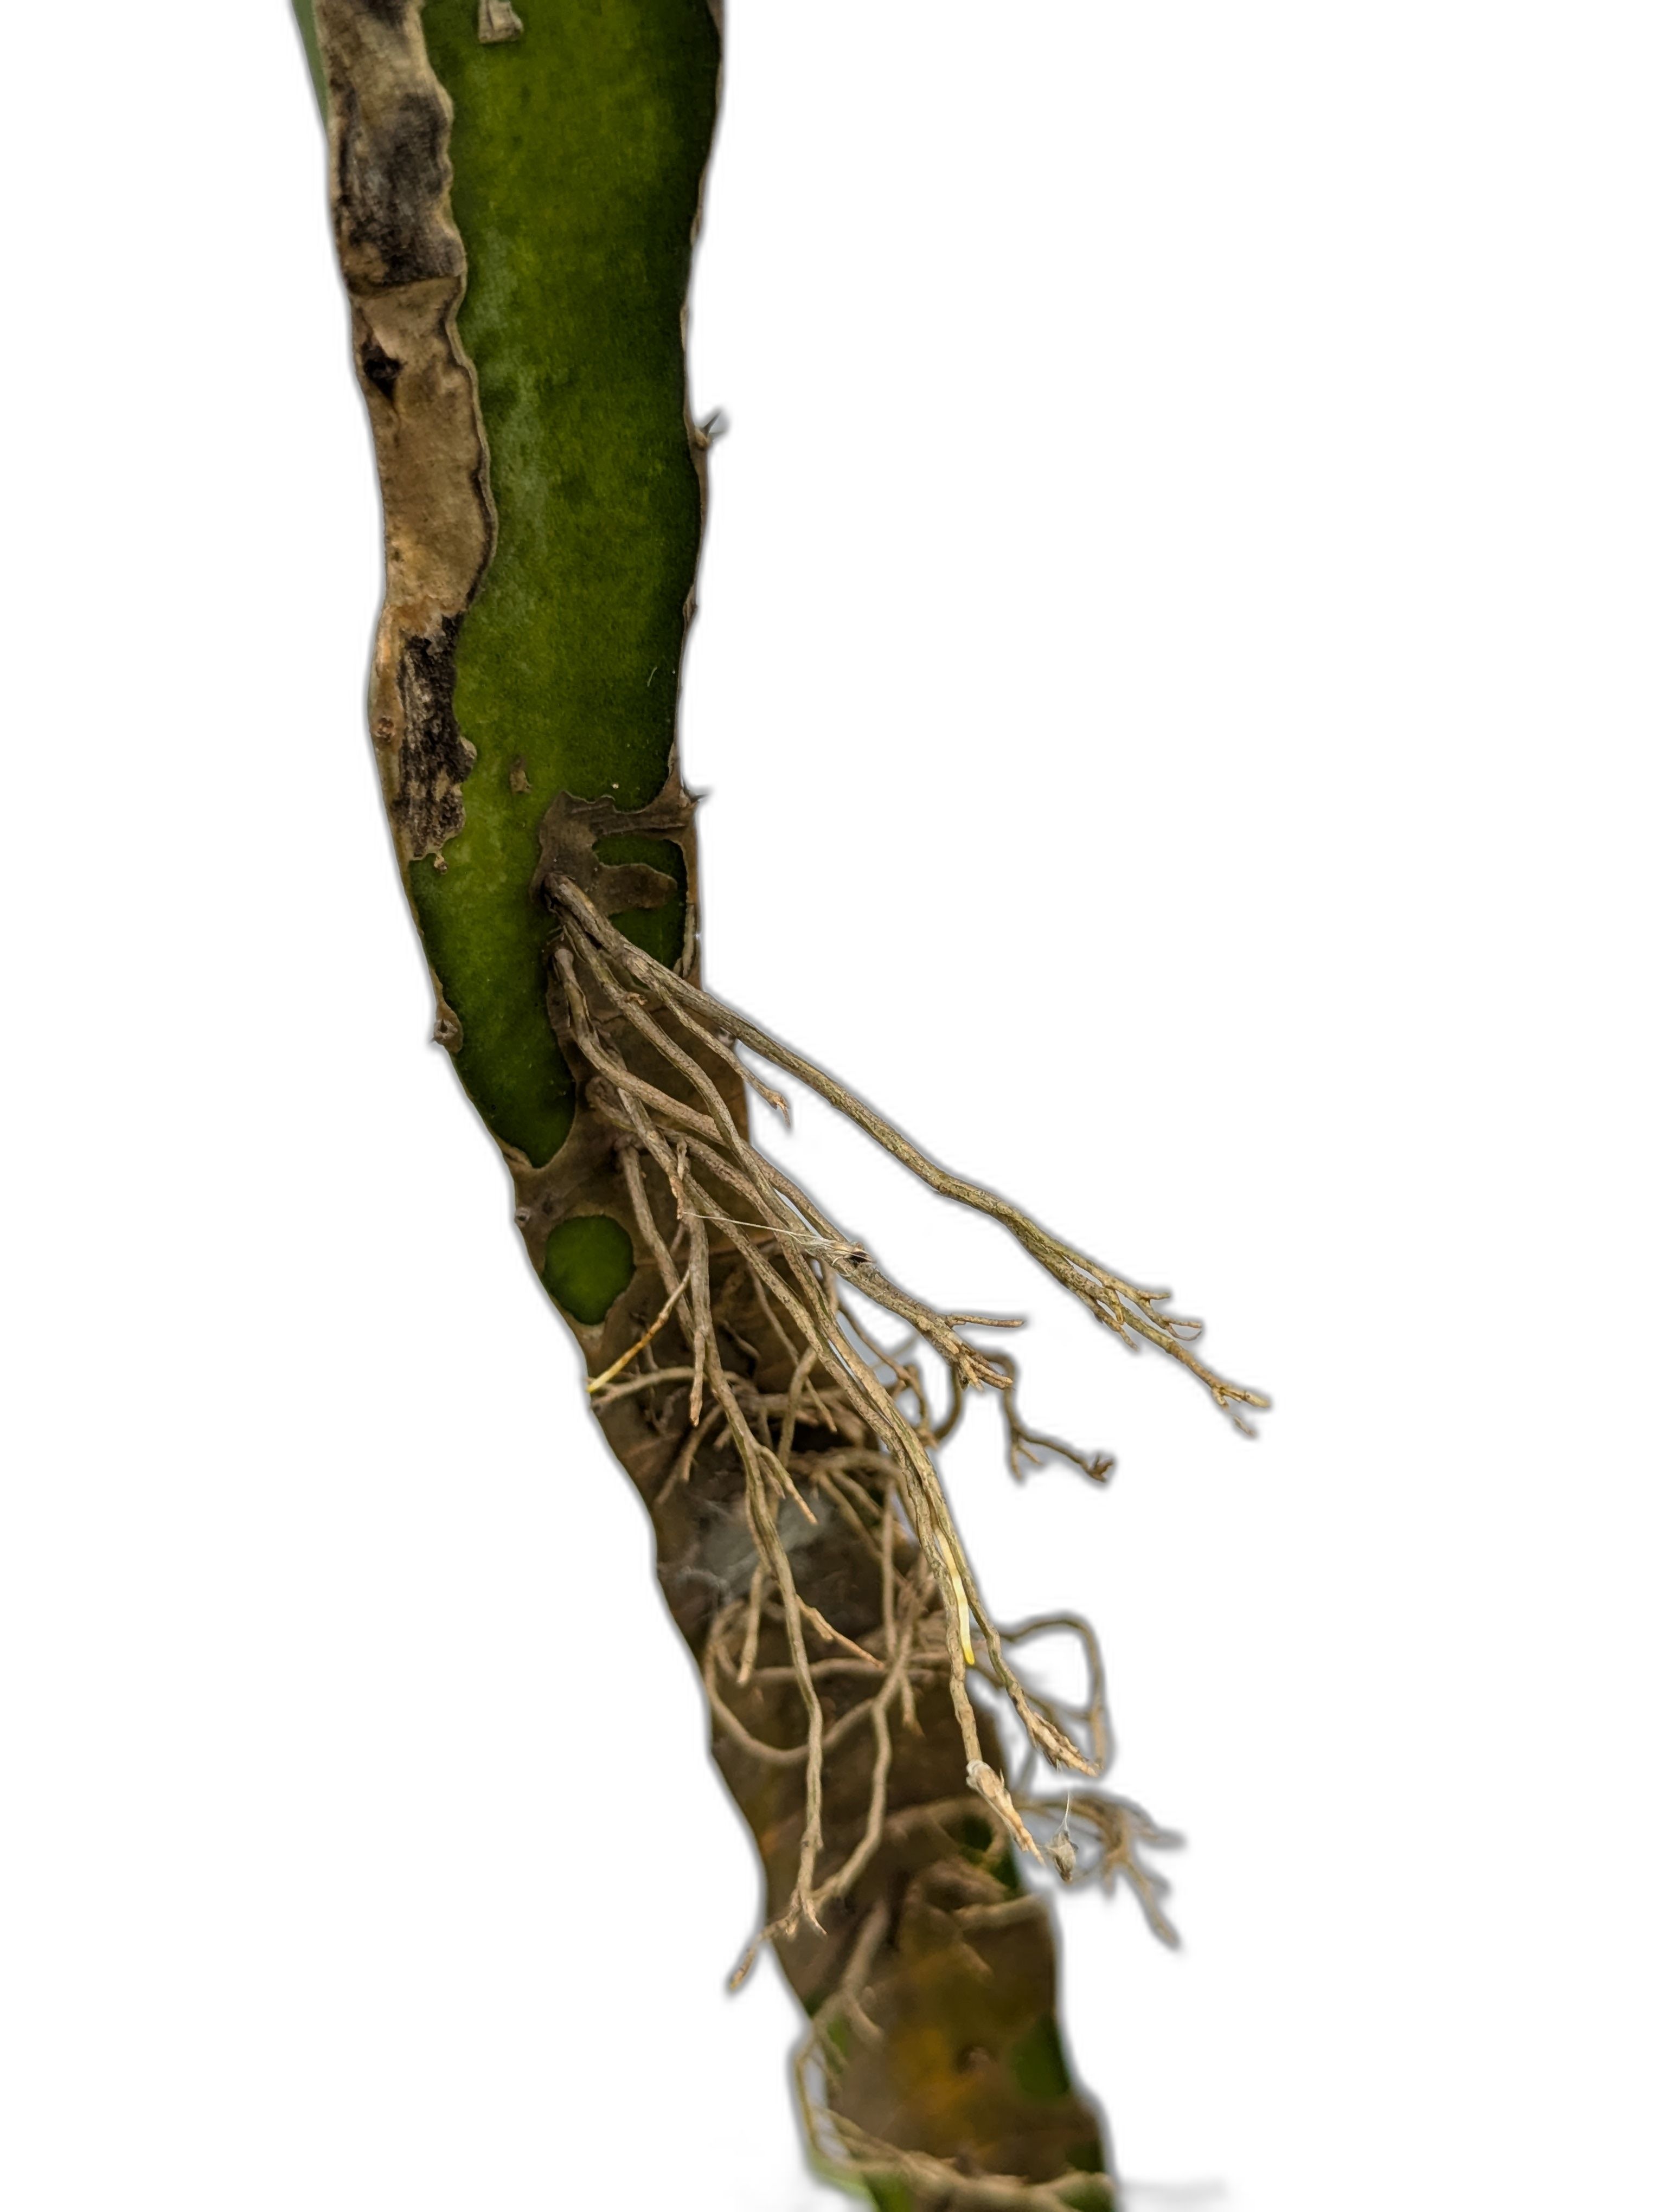
Label: Bad leaf